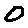
Label: 0